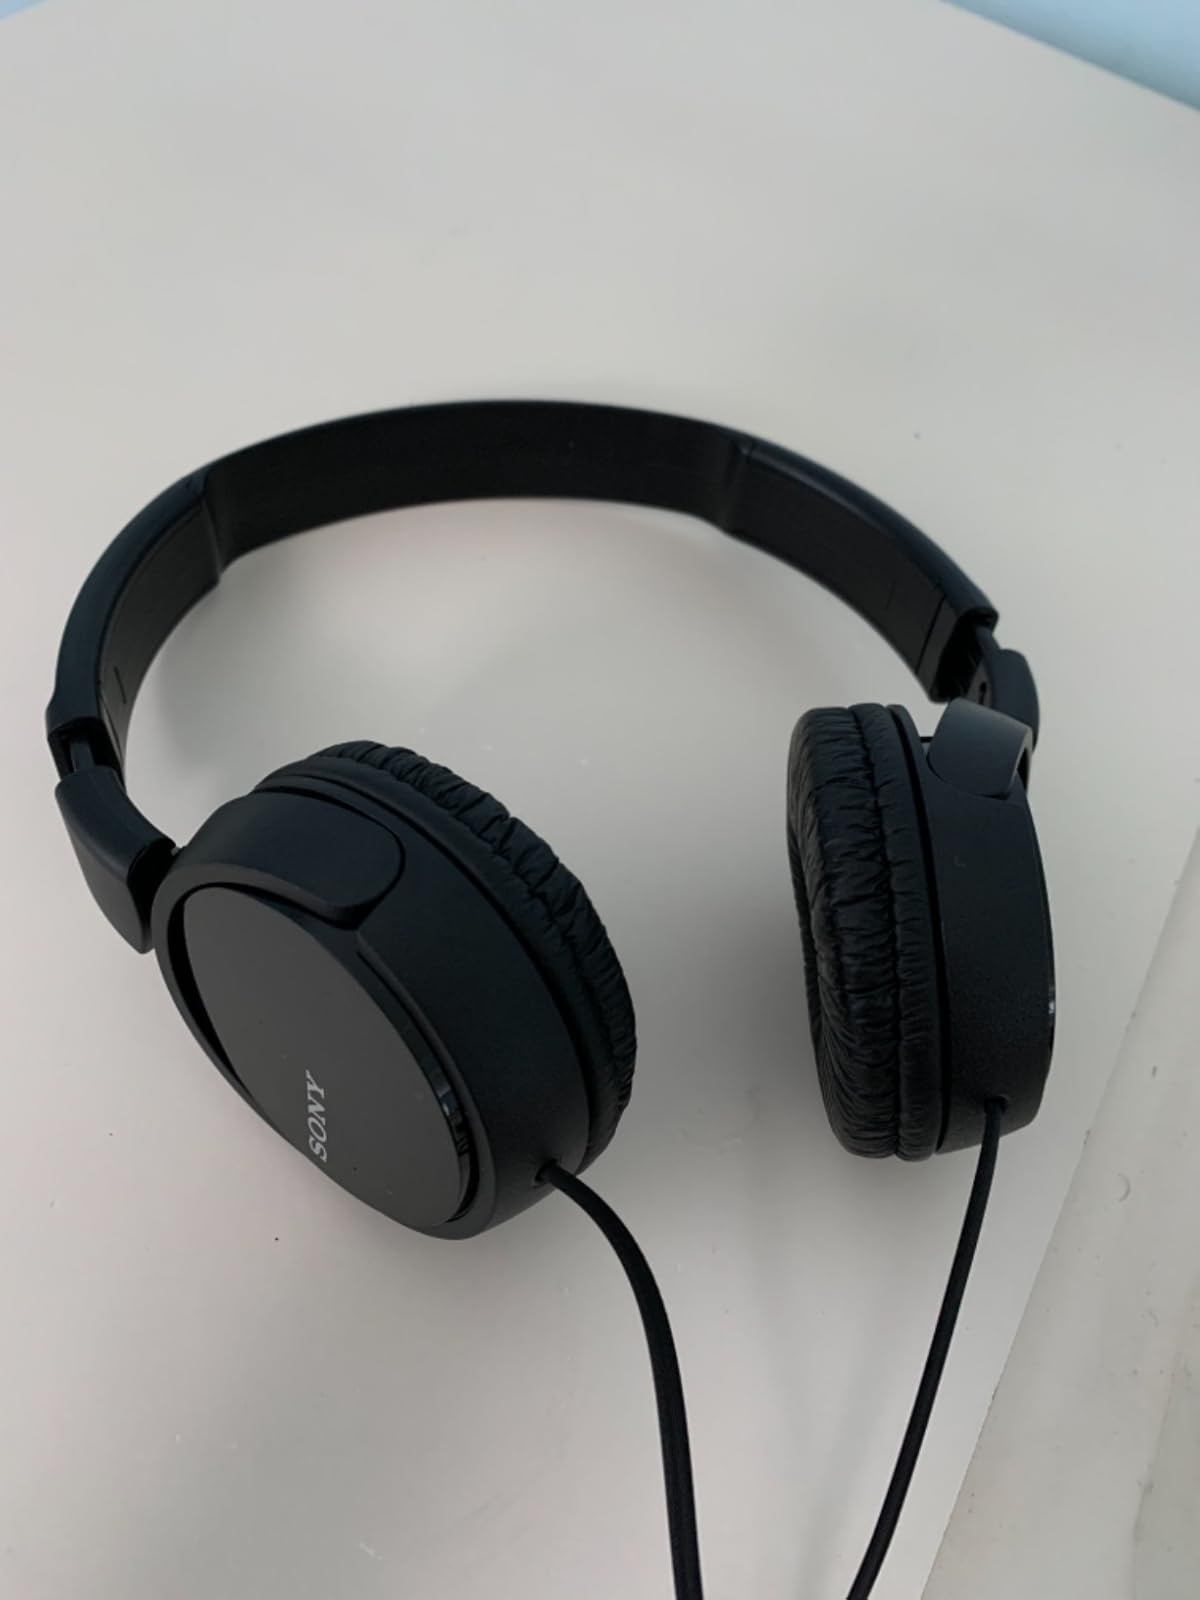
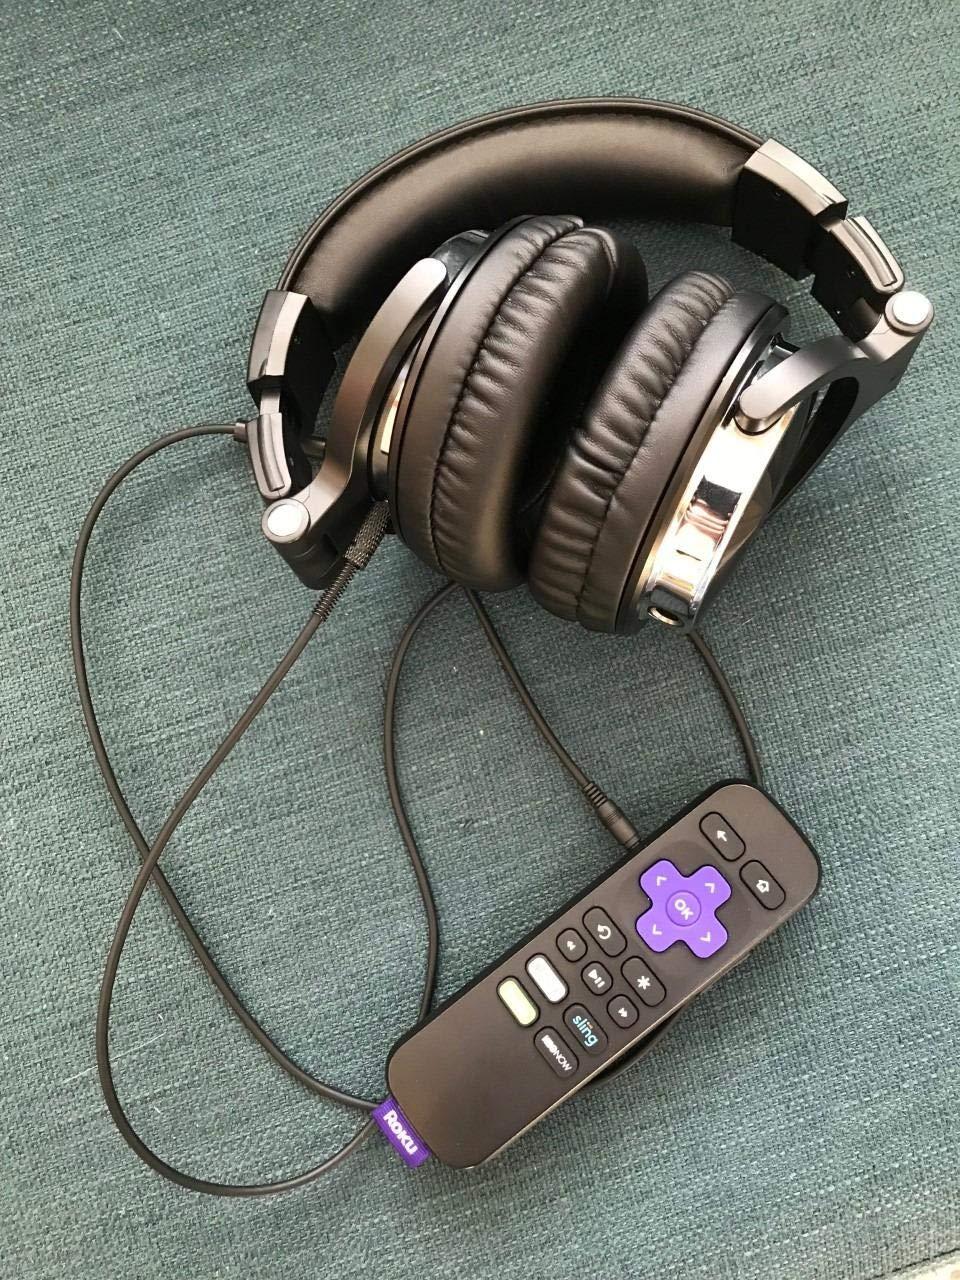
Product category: headphones
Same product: no